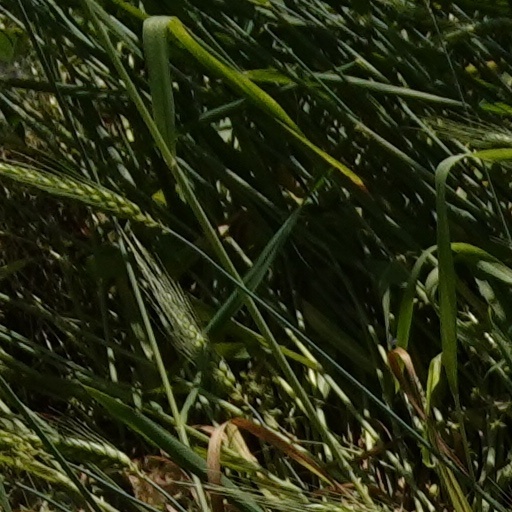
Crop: wheat